Waltham Abbey Town Hall

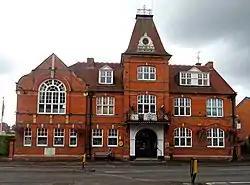
Waltham Abbey Town Hall

Waltham Abbey Town Hall is a municipal facility on Highbridge Street in Waltham Abbey, Essex. It is a locally listed building.